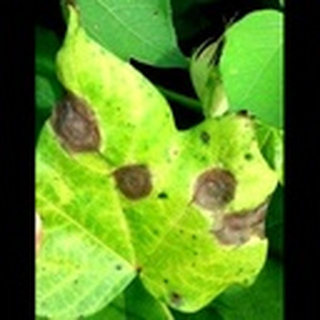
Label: cotton_target_spot